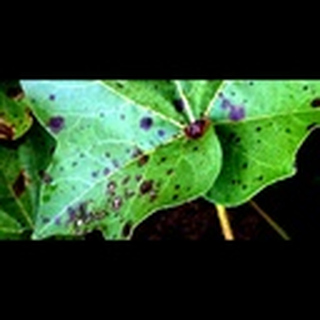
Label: cotton_target_spot